The Lady Who Dared

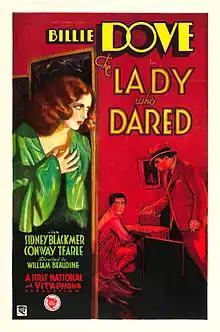
Film poster

The Lady Who Dared is a 1931 American pre-Code drama film directed by William Beaudine and starring Billie Dove, Sidney Blackmer and Conway Tearle.